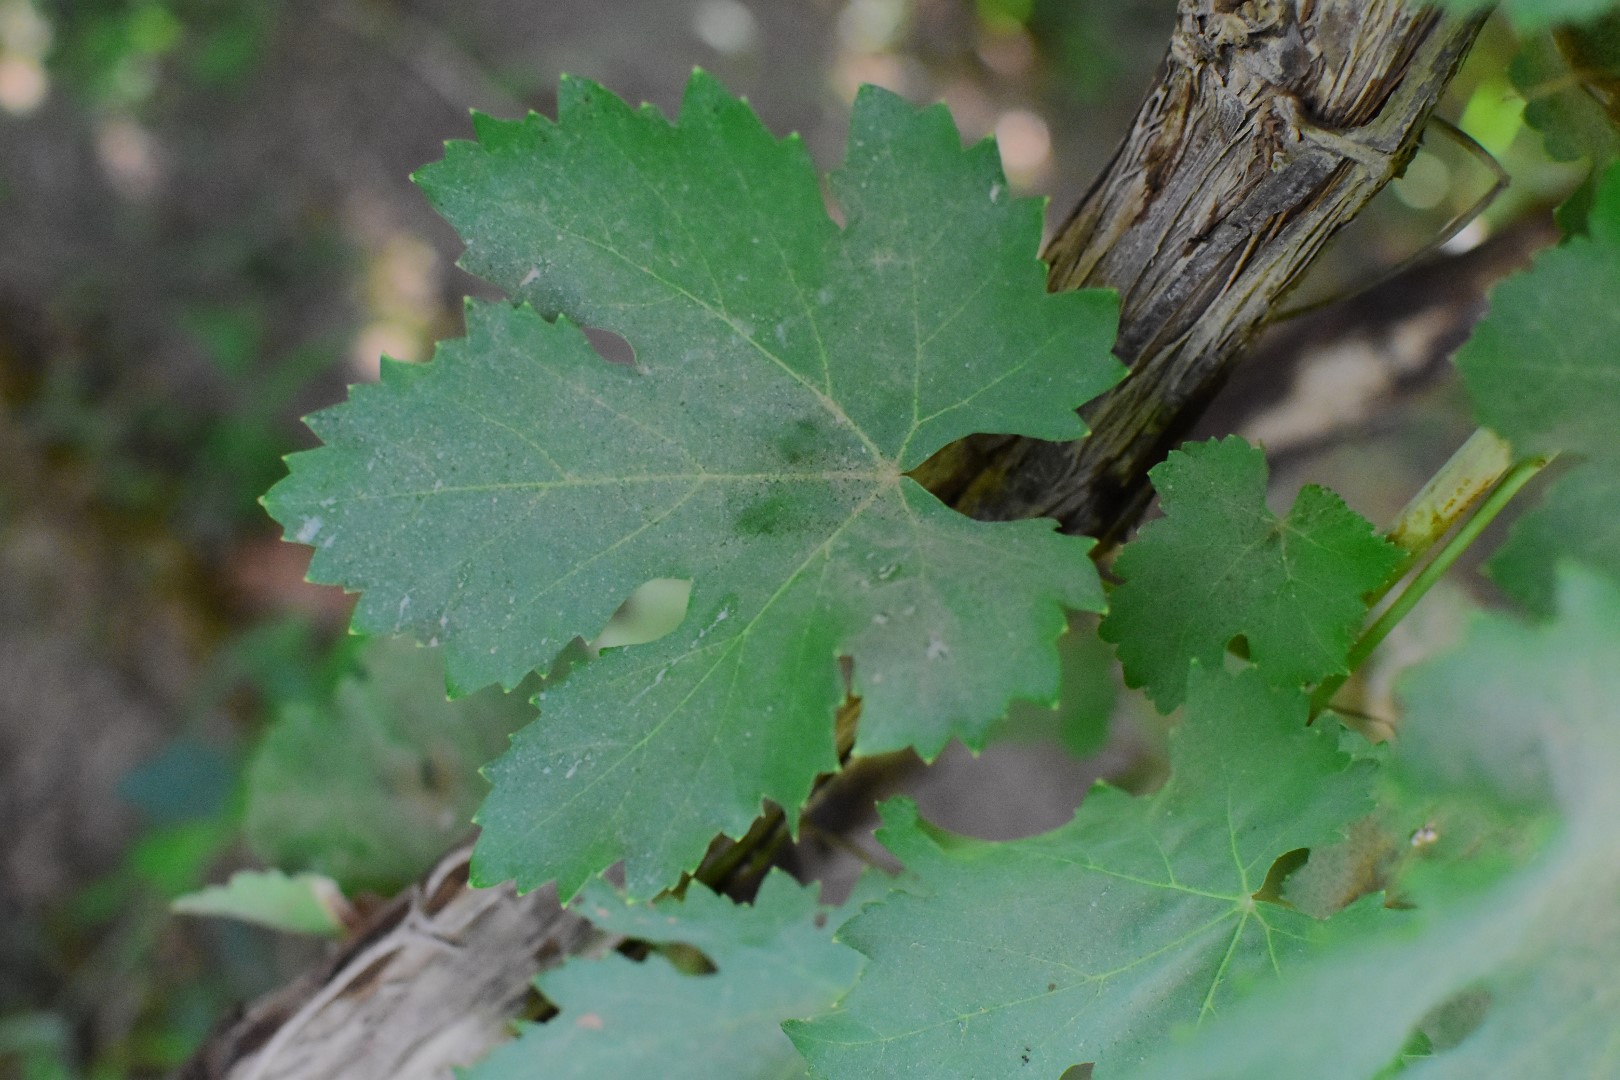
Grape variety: Deas Al-Annz